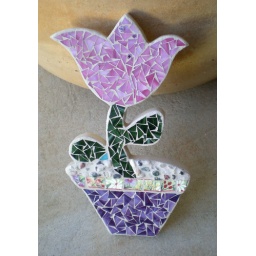
Tulip in a flower pot mosaic wall hanging